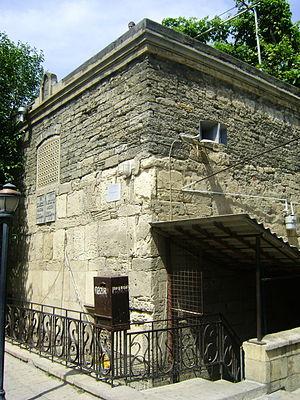
La mosquée Achur a été fondée en 1169 par le maître Najaf Achur, fils d'Ibrahim. Il est situé dans la rue Asaf Zeynalli. La mosquée est souvent appelée la «mosquée Lezghien». Le deuxième nom de la mosquée est lié au boom pétrolier du XIXᵉ siècle. À la suite de cet événement, un afflux important de main-d'œuvre a été observé à Bakou, notamment du Daghestan. Cette mosquée a été utilisée par les travailleurs de Lezghien lors de cérémonies religieuses.
C’est la liste de mosquées remarquables à Bakou.